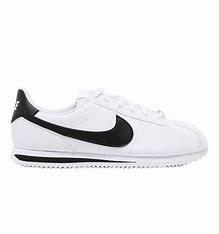
Brand: Nike
Model: Cortez Basic SL